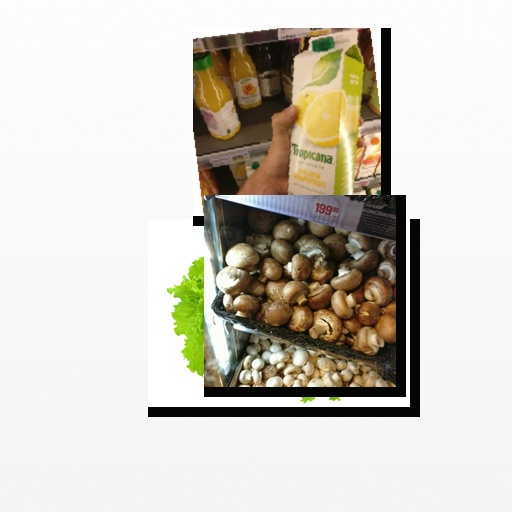
Food items: mushroom, lettuce, golden_grapefruit_juice